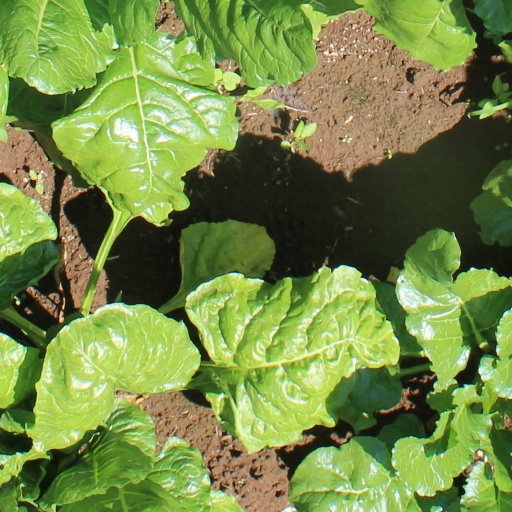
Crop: sugar beet